EuroBillTracker

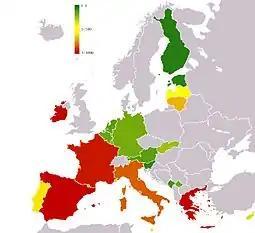
A map of Eurozone countries according to their EBT "hit ratio", i.e. the ratio between the number of banknotes registered at least two times and the total number of banknotes entered in a country. Green represents a higher ratio.

The growing popularity of EuroBillTracker has led to the development of a community of "trackers", especially in countries with a higher usage of the website, such as Finland, the Benelux countries and Slovenia. On the contrary, the percentage of users with respect to the national population is especially low in some south European countries such as France, Spain or Greece, and also in Republic of Ireland